James Caruthers Rhea Ewing

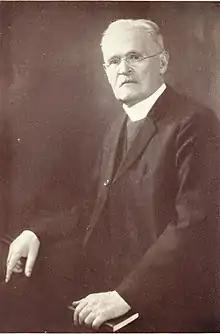

James Caruthers Rhea Ewing, (23 June 1854 – 20 August 1925) was a prominent American Presbyterian missionary, educationist, theologian, and author who worked in India.